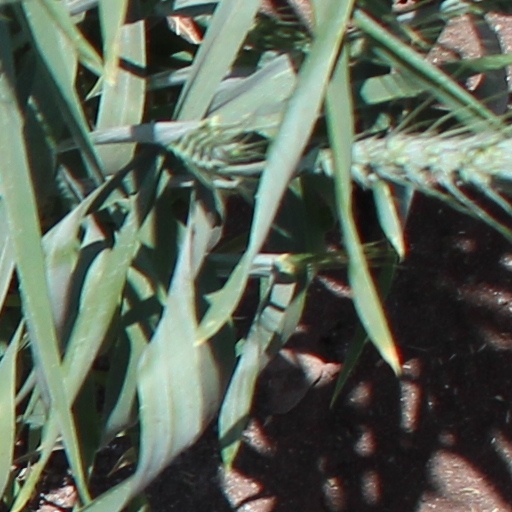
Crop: wheat